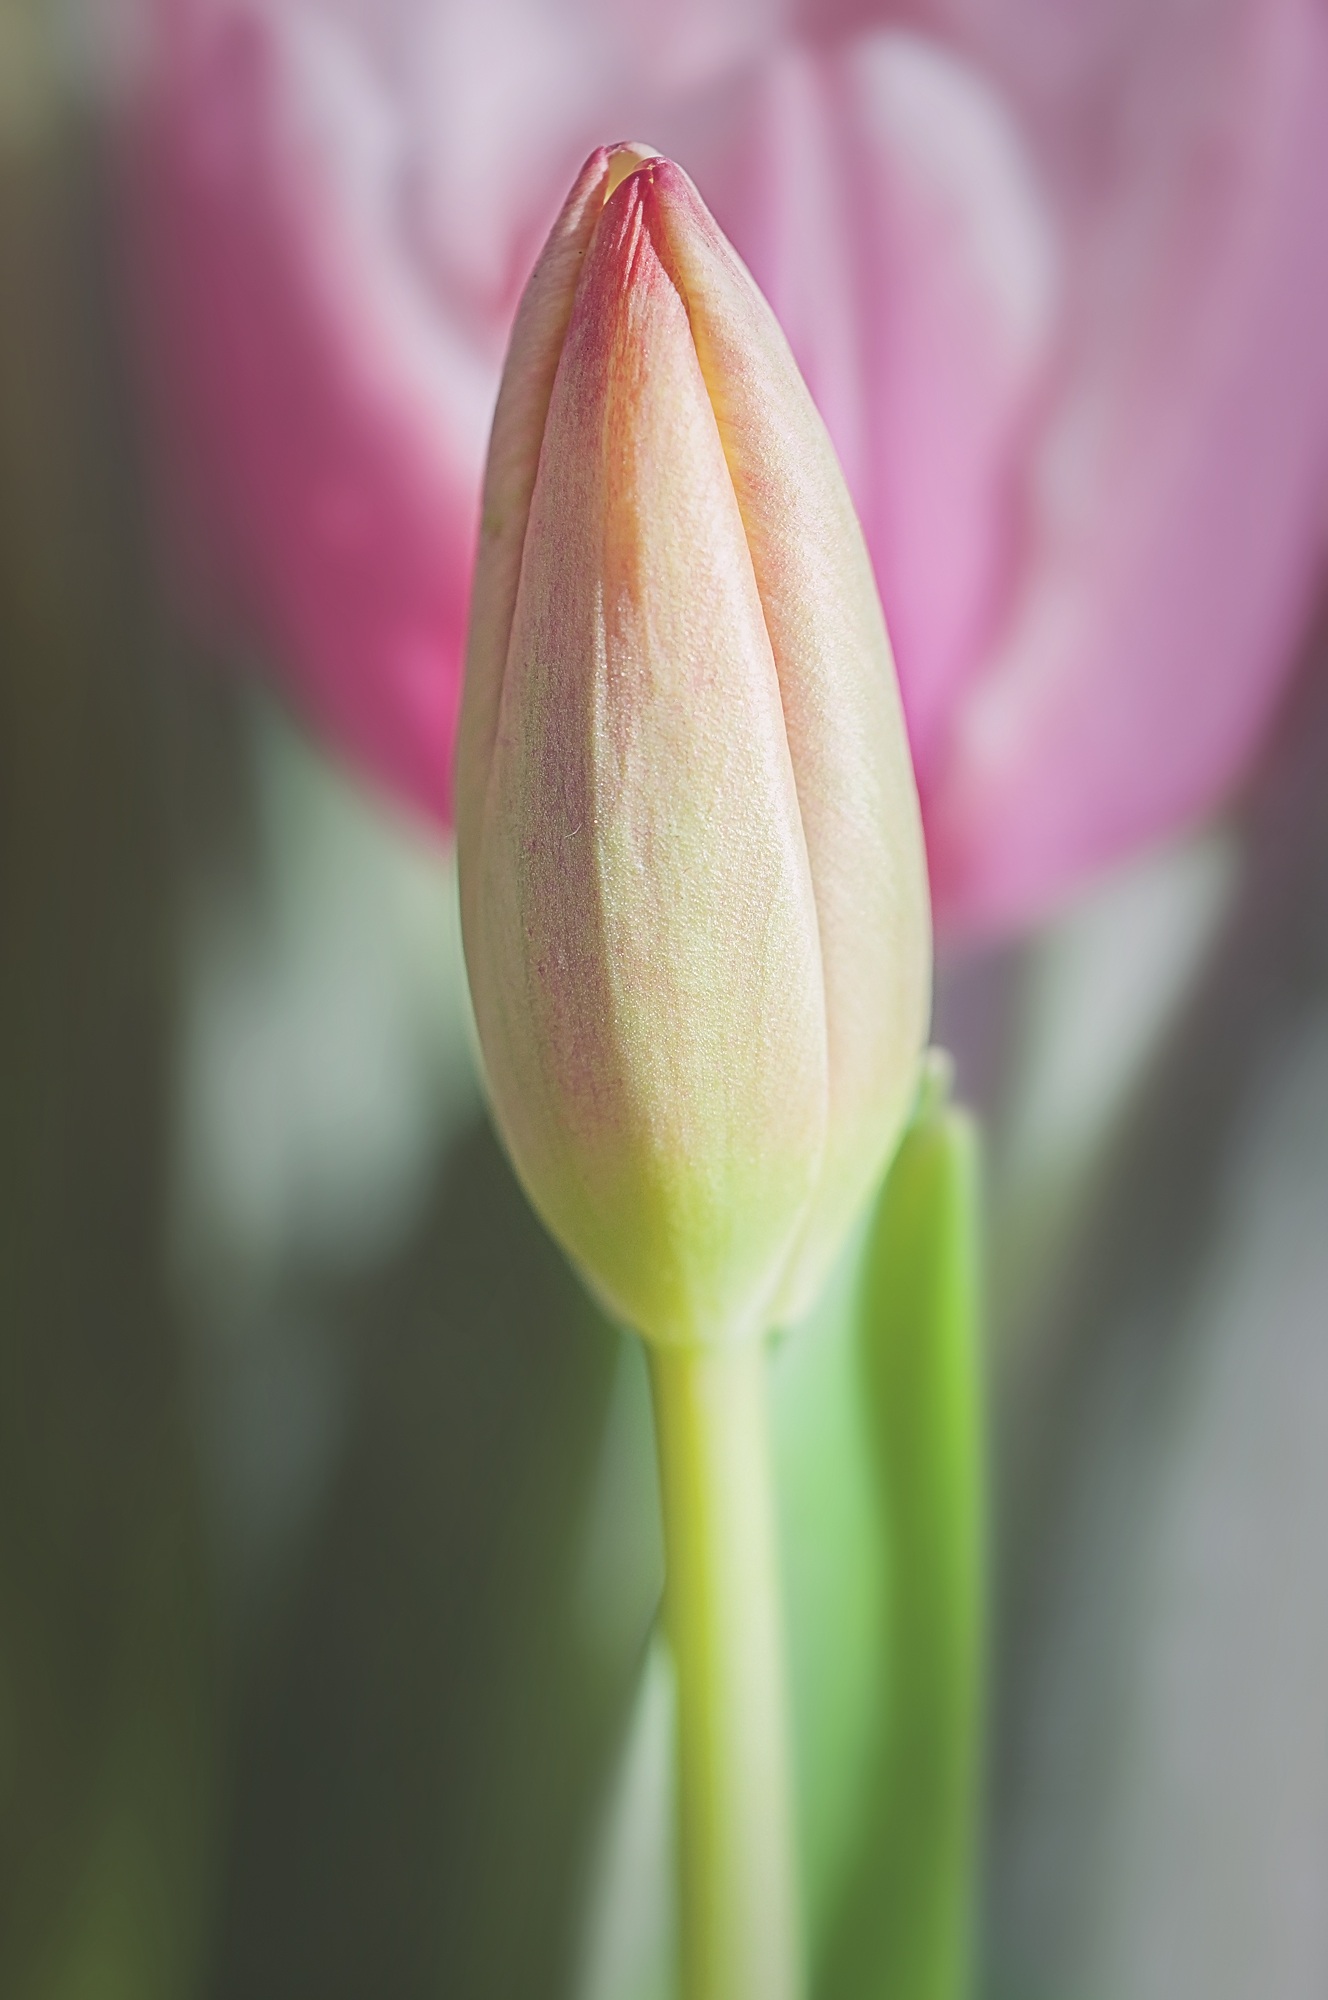
plant, sweet, flower, petal, tulip, spring, close, flora, close up, closed, bud, tender, spring flower, macro photography, flowering plant, schnittblume, closed flower, plant stem, land plant